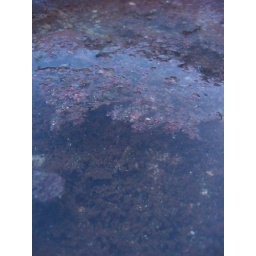
Moss growing in some water in my concrete bird bath that I made.